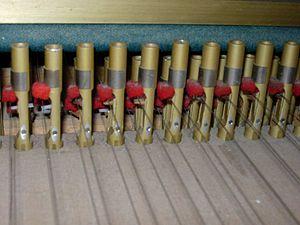
sautereaux métalliques Neupert type ""OK"" - les becs d'origine en cuir hors d'état ont été partiellement substitués par des becs en Delrin sans aboutir à un fonctionnement satisfaisant"